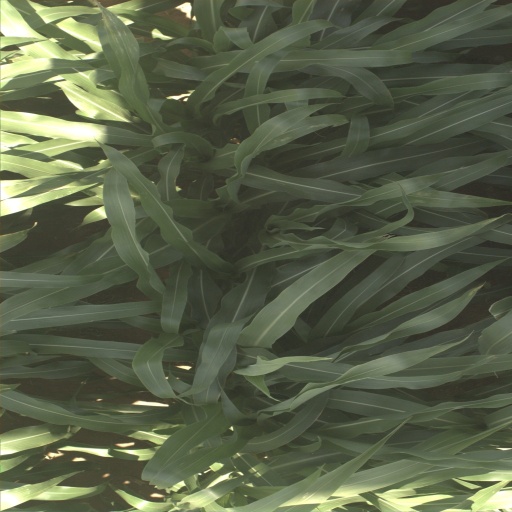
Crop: sorghum